Songchai Rattanasuban

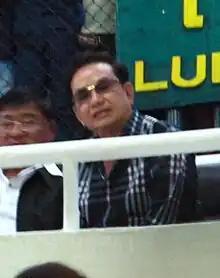
Songchai Ratanasuban in late 2011 at Lumpinee Stadium

Songchai Rattanasuban (born: March 5, 1946 in Chachoengsao province) is a famous Thai Muay Thai and professional boxing promoter. He is well known for being a promoter of the fight dubbed "Suek Onesongchai" (ศึกวันทรงชัย; lit: "Songchai Day Battle") of Lumpinee Stadium especially in the 80's and 90's that have been recognized as the golden era of Muay Thai. He is the founder and CEO of Onesongchai Promotion, a Muay Thai and professional boxing promotion company based in Bangkok.